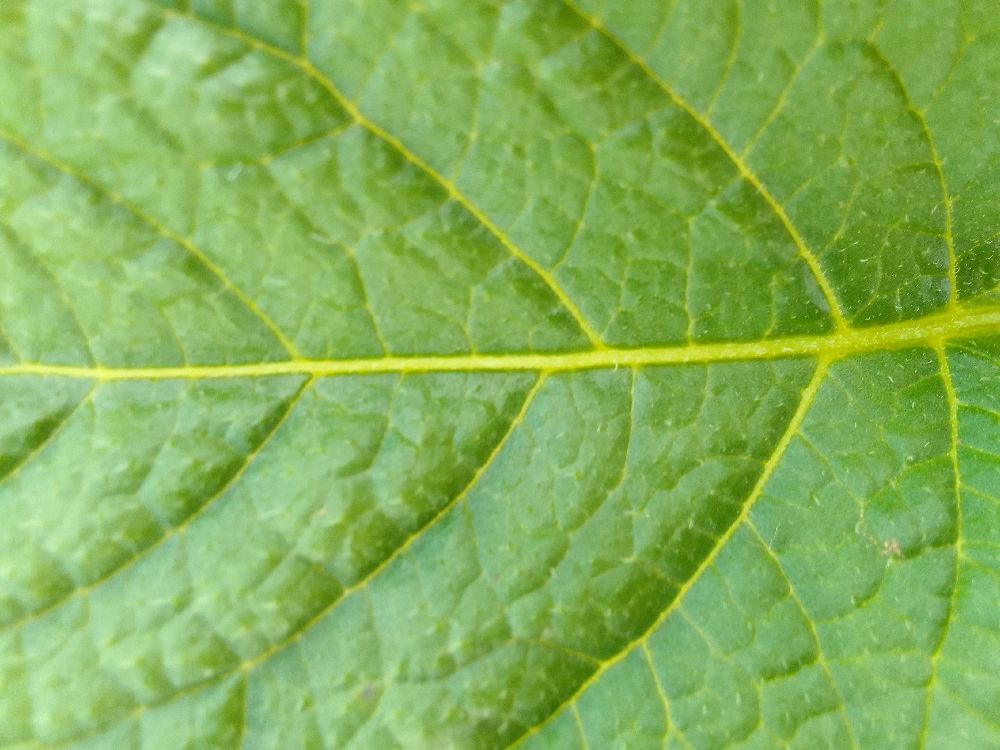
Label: Healthy